Holiday Rapid Okutama

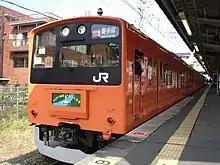
JR East 201 series EMU for the "Holiday Rapid Okutama" at Hamura Station

The was the counterpart to the "Rapid" "Holiday Okutama" that was abolished effective the 18 March 2023 timetable revision. It operated from Shinjuku to Musashi-Itsukaichi in the morning and back towards Tokyo in the evening, on the Chūō Line (Rapid), the Ōme Line, and the Itsukaichi Line. On the same timetable revision, JR East announced that effective on the same day, the direct service on "Rapid" "Holiday Okutama" services towards Shinjuku would be truncated at Okutama. The operations were as follows: